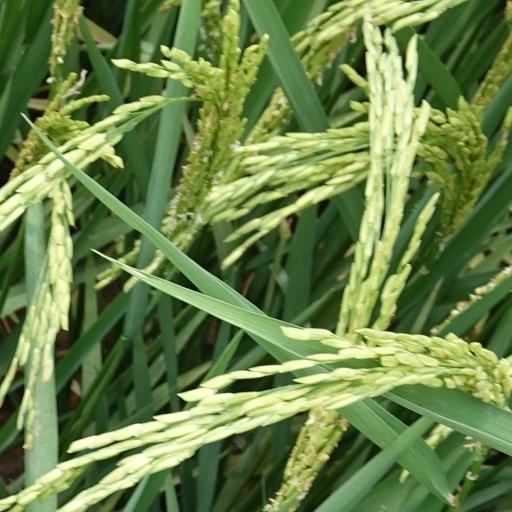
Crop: rice